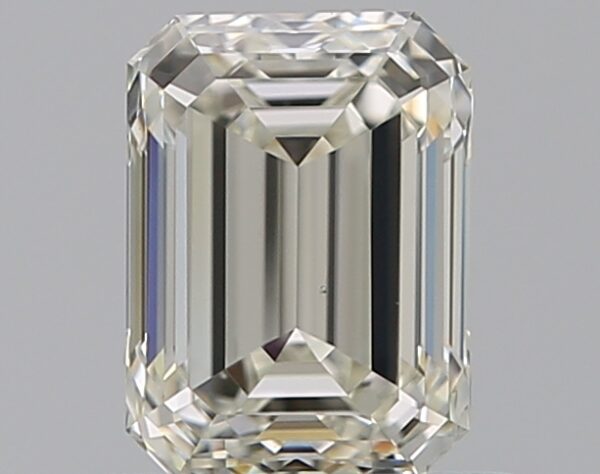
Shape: emerald
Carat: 0.72
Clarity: VS1
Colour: J
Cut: EX
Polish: EX
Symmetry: VG
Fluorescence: N
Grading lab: GIA
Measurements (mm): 5.8 x 4.25 x 2.91